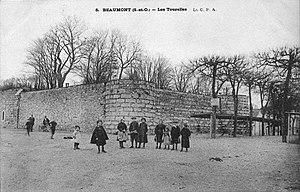
Le château de Beaumont-sur-Oise est un château médiéval, classé monument historique en 1999.